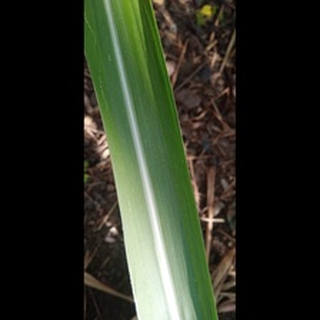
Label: healthy_sugarcane